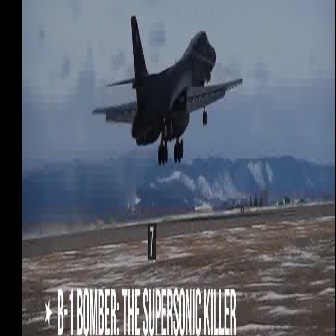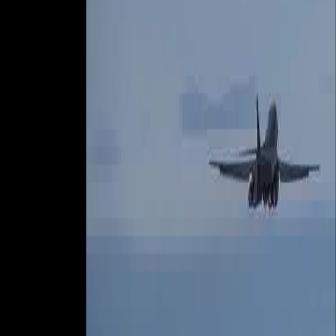
  Please identify the target specified by the bounding box [92,13,242,164] in the first image and locate it in the second image. Return the coordinates in [x_min,y_min,x_max,y_max] format.
Answer: [207,94,318,205]